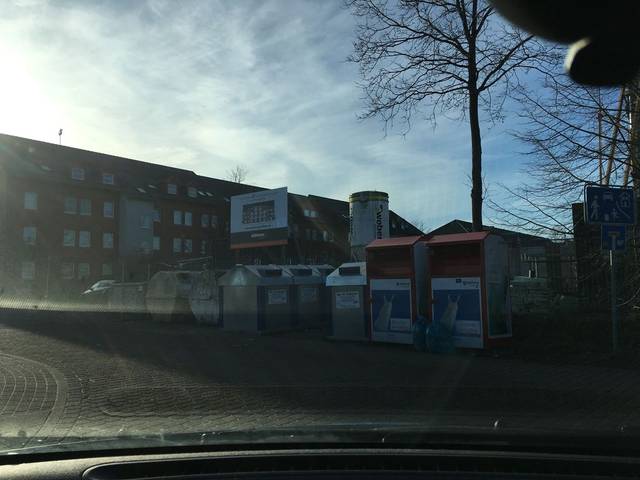
Region: Germany
Coordinates: 53.227, 10.404